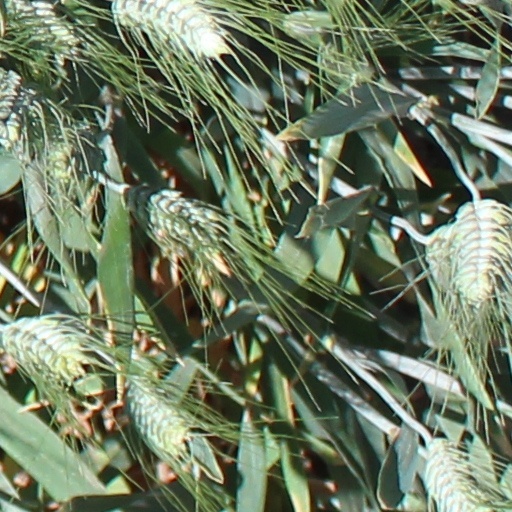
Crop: wheat